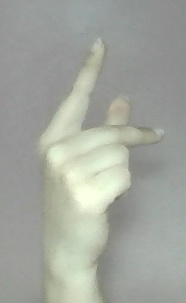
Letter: dha